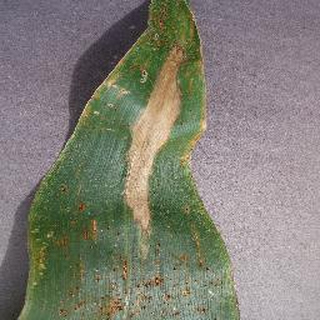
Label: corn_northern_leaf_blight